History of Halifax, Nova Scotia

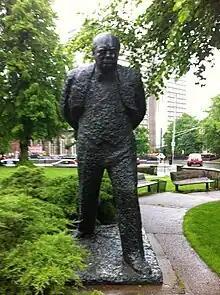

New Horizons Baptist Church (formerly known as the African Chapel and the African Baptist Church) is a Baptist church in Halifax, Nova Scotia that was established by Black Refugees in 1832. When the chapel was completed, black citizens of Halifax were reported to be proud of this accomplishment because it was evidence that former slaves could establish their own institutions in Nova Scotia. Under the direction of Richard Preston, the church laid the foundation for social action to address the plight of Black Nova Scotians.